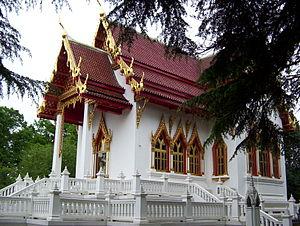
Un wat est un temple-monastère au Cambodge, au Laos ou en Thaïlande. Littéralement, wat signifie « école ». Mais à proprement parler, un wat est un monastère et une école bouddhiste, avec des moines qui y résident. Donc, en toute rigueur, un site bouddhiste sans moine résident ne peut pas être appelé wat, même si le terme est fréquemment employé de manière plus vague, y compris pour désigner des ruines de temples antiques.
Wat Buddhapadipa ou temple Buddhapadipa est un temple bouddhiste thaïlandais situé à Wimbledon, à Londres. Ce fut le premier temple de ce type à être construit au Royaume-Uni. Il abrite des moines bouddhistes, mais invite les visiteurs de toutes confessions religieuses à observer les lieux et le temple, à condition qu'ils soient respectueux.